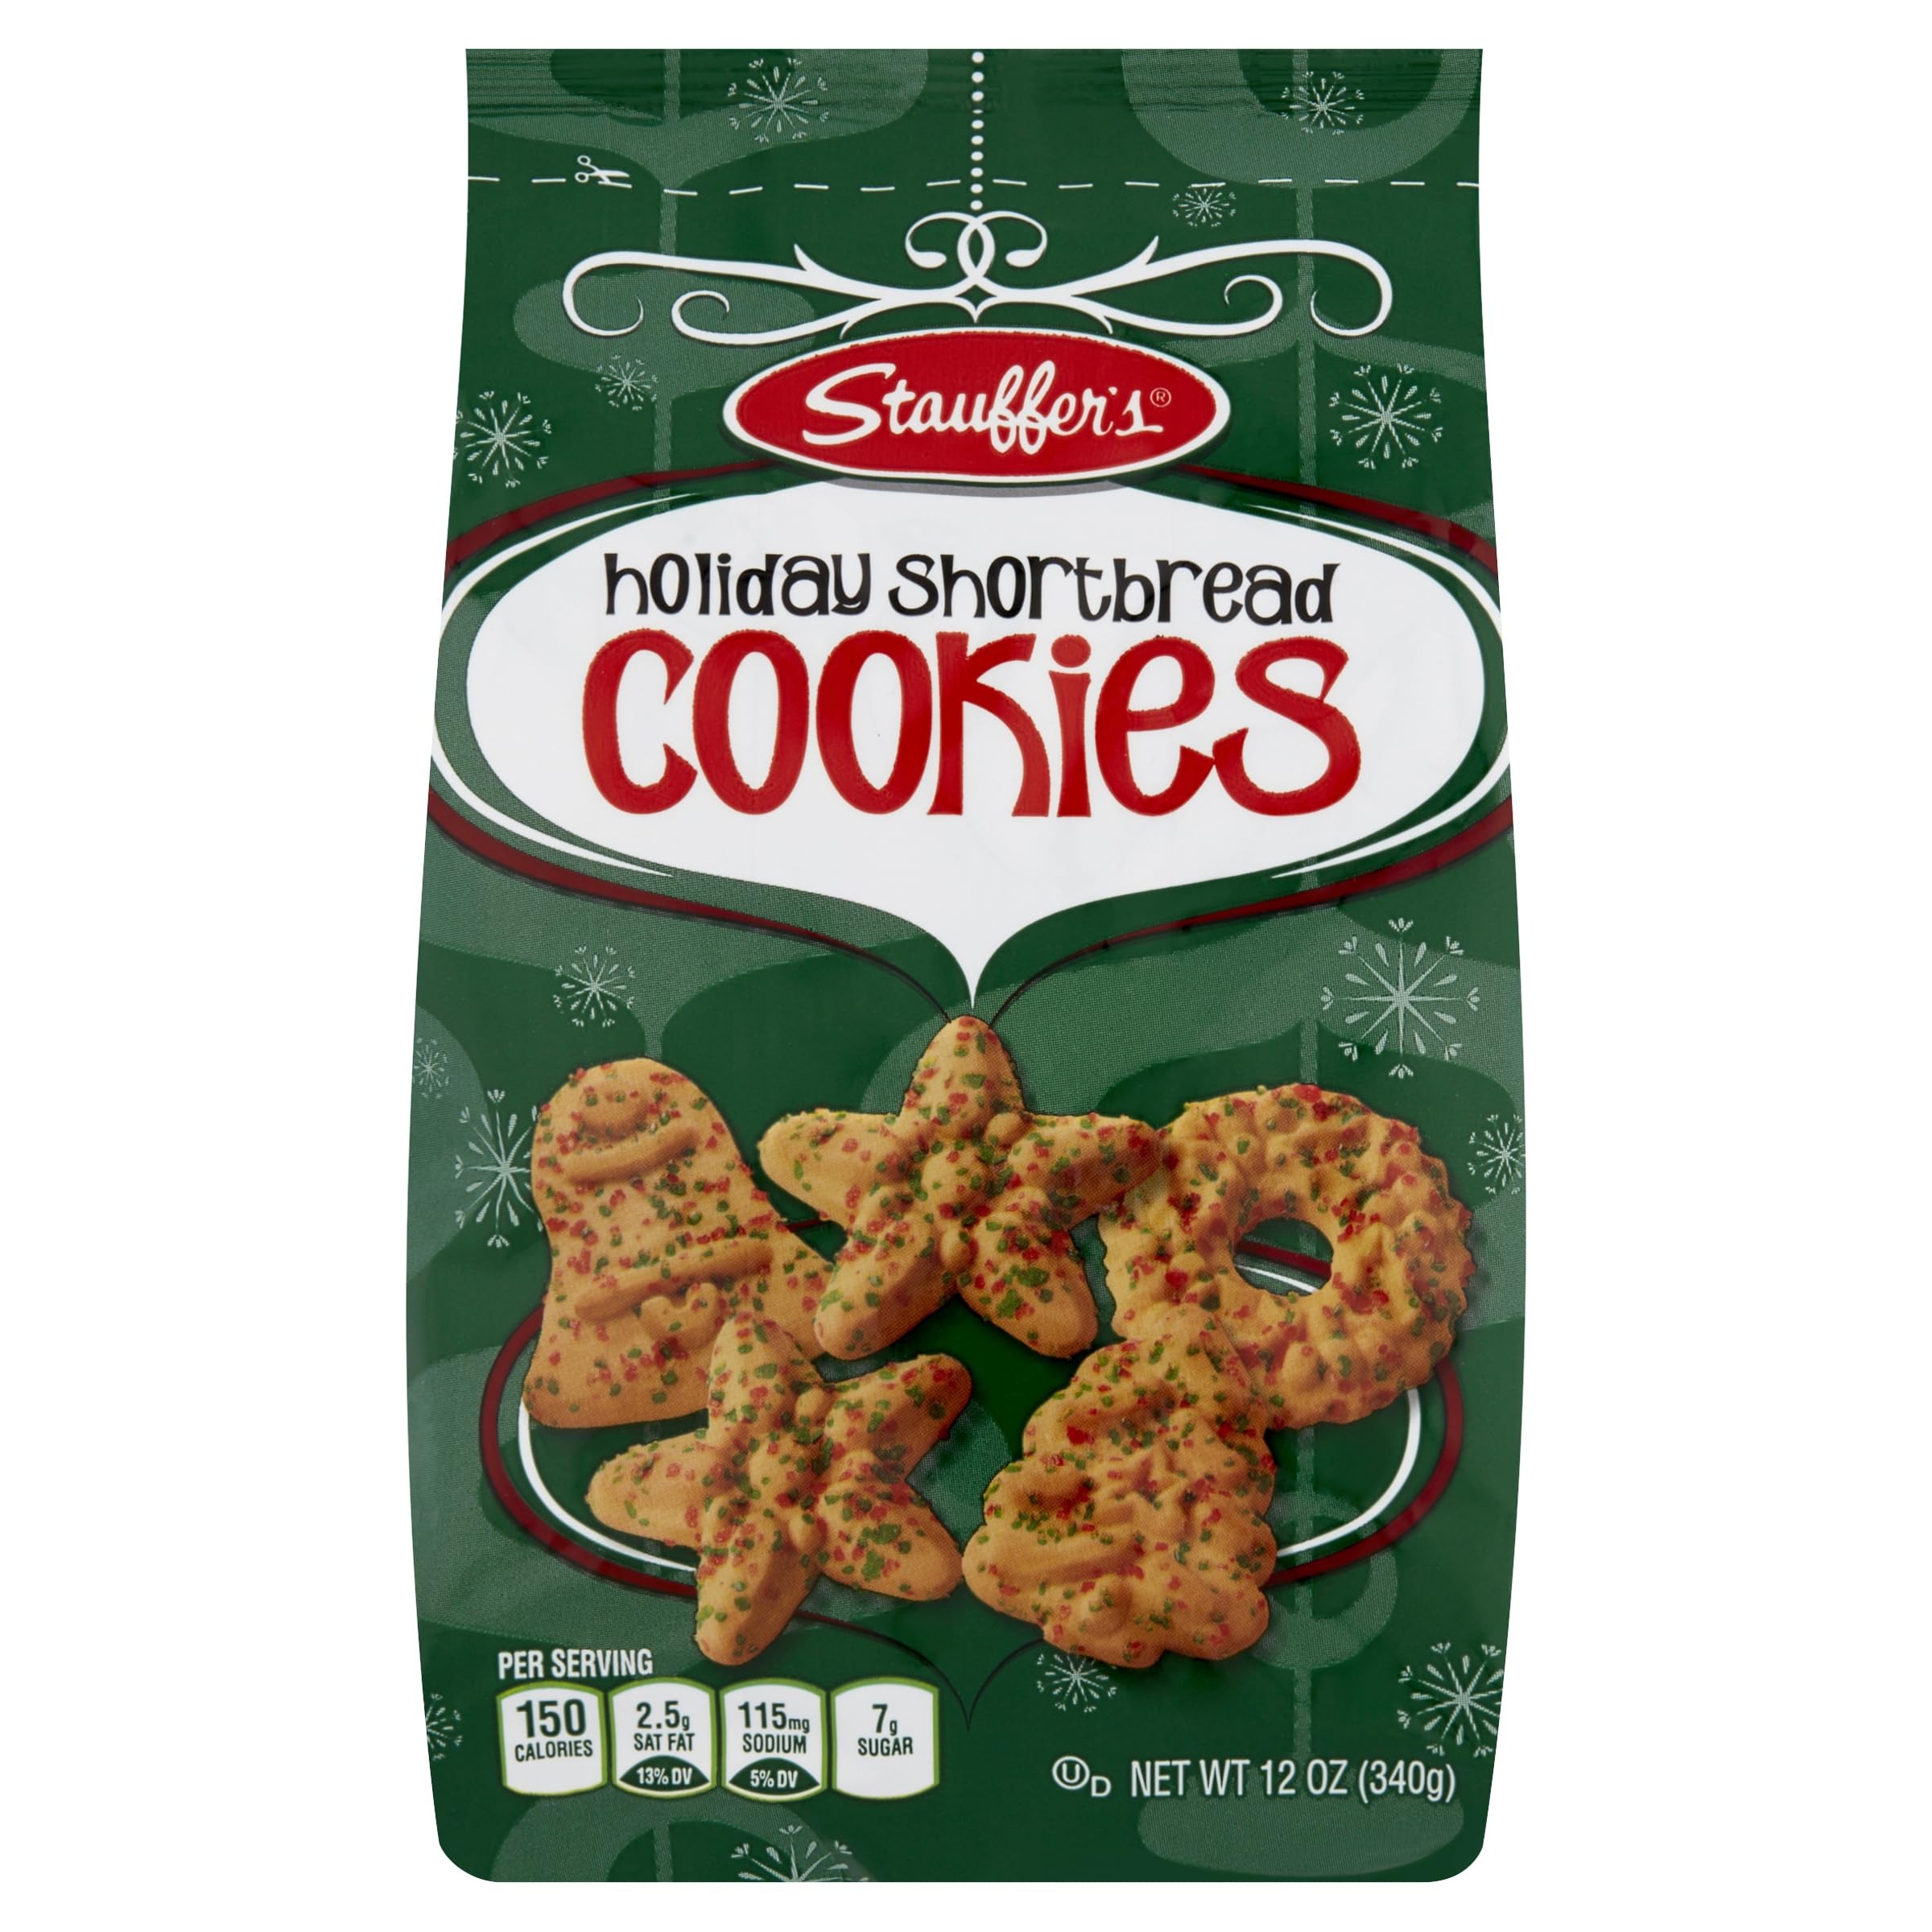
Item Name: STAUFFERS Holiday Shortbread Cookies - 12oz Bag - Traditional Christmas Cookie Shapes with No High Fructose Corn Syrup
Bullet Point 1: Festive Holiday Treats – Stauffer’s Holiday Shortbread Cookies feature traditional Christmas shapes like stars and trees, perfect for celebrating the season with family and friends.
Bullet Point 2: Delicious and Nostalgic – These classic shortbread cookies bring joy to holiday gatherings, Christmas parties, and special celebrations, delighting both kids and adults alike.
Bullet Point 3: Perfect for Indulging or Decorating – Enjoy them as a standalone treat or use them to decorate charcuterie boards for a festive, fun touch at holiday meals.
Bullet Point 4: Guilt-Free Snack – With only 150 calories per serving, these cookies offer a sweet indulgence without the worry. Plus, they contain no high fructose corn syrup.
Bullet Point 5: Made in the USA & Kosher Certified – Crafted in the USA and Kosher certified, Stauffer’s Holiday Shortbread Cookies are safe for various dietary needs, making them a great choice for holiday gifting and snacking.
Product Description: Stauffer's Holiday Shortbread Cookies 12oz Bag is the perfect addition to your holiday celebrations, bringing a classic and nostalgic touch to family gatherings, Christmas parties, and festive occasions. These traditional shortbread cookies are shaped into charming holiday designs, including stars and Christmas trees, making them not only delicious but also visually delightful. Whether you're indulging in them individually or using them to decorate charcuterie boards, these cookies bring a touch of festive joy to any spread. With only 150 calories per serving, Stauffer’s Holiday Shortbread Cookies allow you to enjoy a sweet treat without the guilt. Plus, they contain no high fructose corn syrup, artificial flavors, or colors, making them a more wholesome option for those seeking a traditional, clean indulgence. Made in the USA and Kosher certified, these cookies are safe for a variety of dietary needs, so everyone can join in the holiday cheer. Whether you're sharing them with family, gifting them to loved ones, or enjoying them during cozy moments, Stauffer's Holiday Shortbread Cookies are sure to create lasting memories and smiles for all ages. Indulge in the festive flavors of the season with this beloved treat, and make your holiday celebrations even sweeter.
Value: 12.0
Unit: Ounce

Price: 13.3